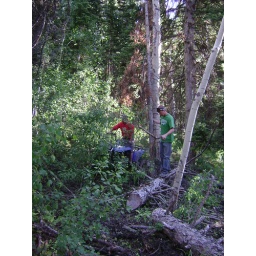
Trying to get the machines around the fallen tree in the road